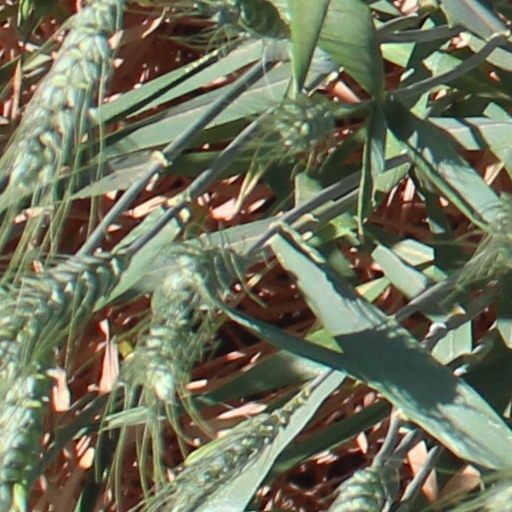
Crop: wheat